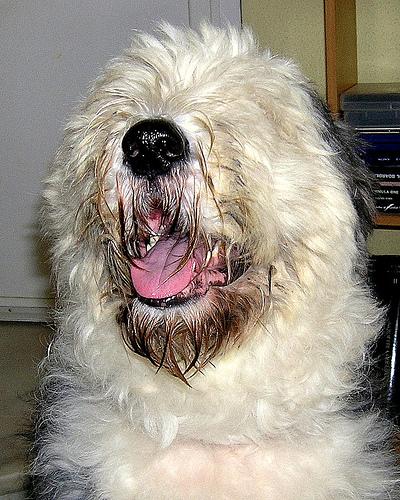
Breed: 257-n000108-Old_English_sheepdog